Randy Chirino

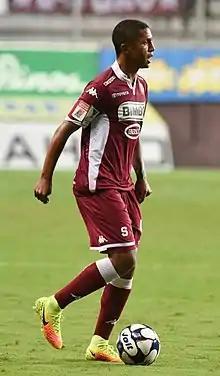
Image of Randy Chirino

Randy Yormein Chirino Serrano (born 16 January 1996) is a Costa Rican professional footballer.